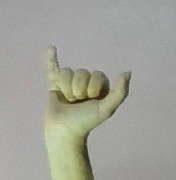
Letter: ya